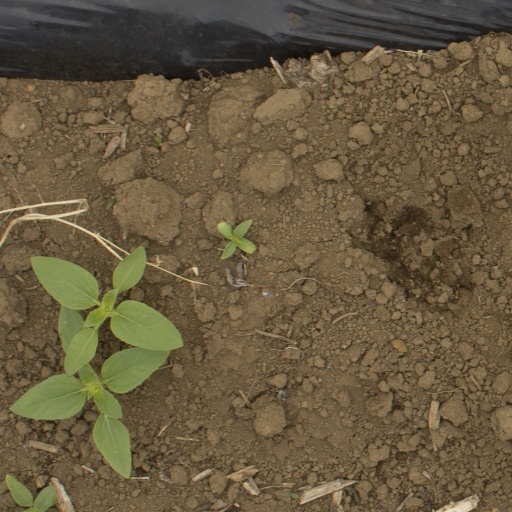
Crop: Jerusalem artichoke